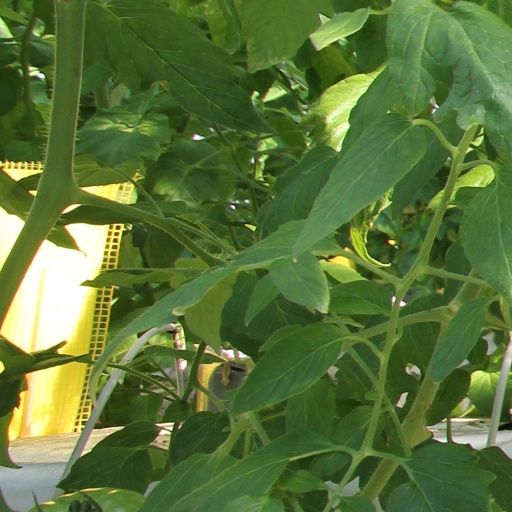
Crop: tomato